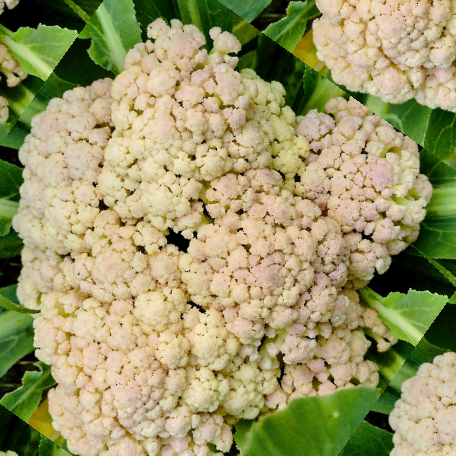
Label: Bacterial spot rot